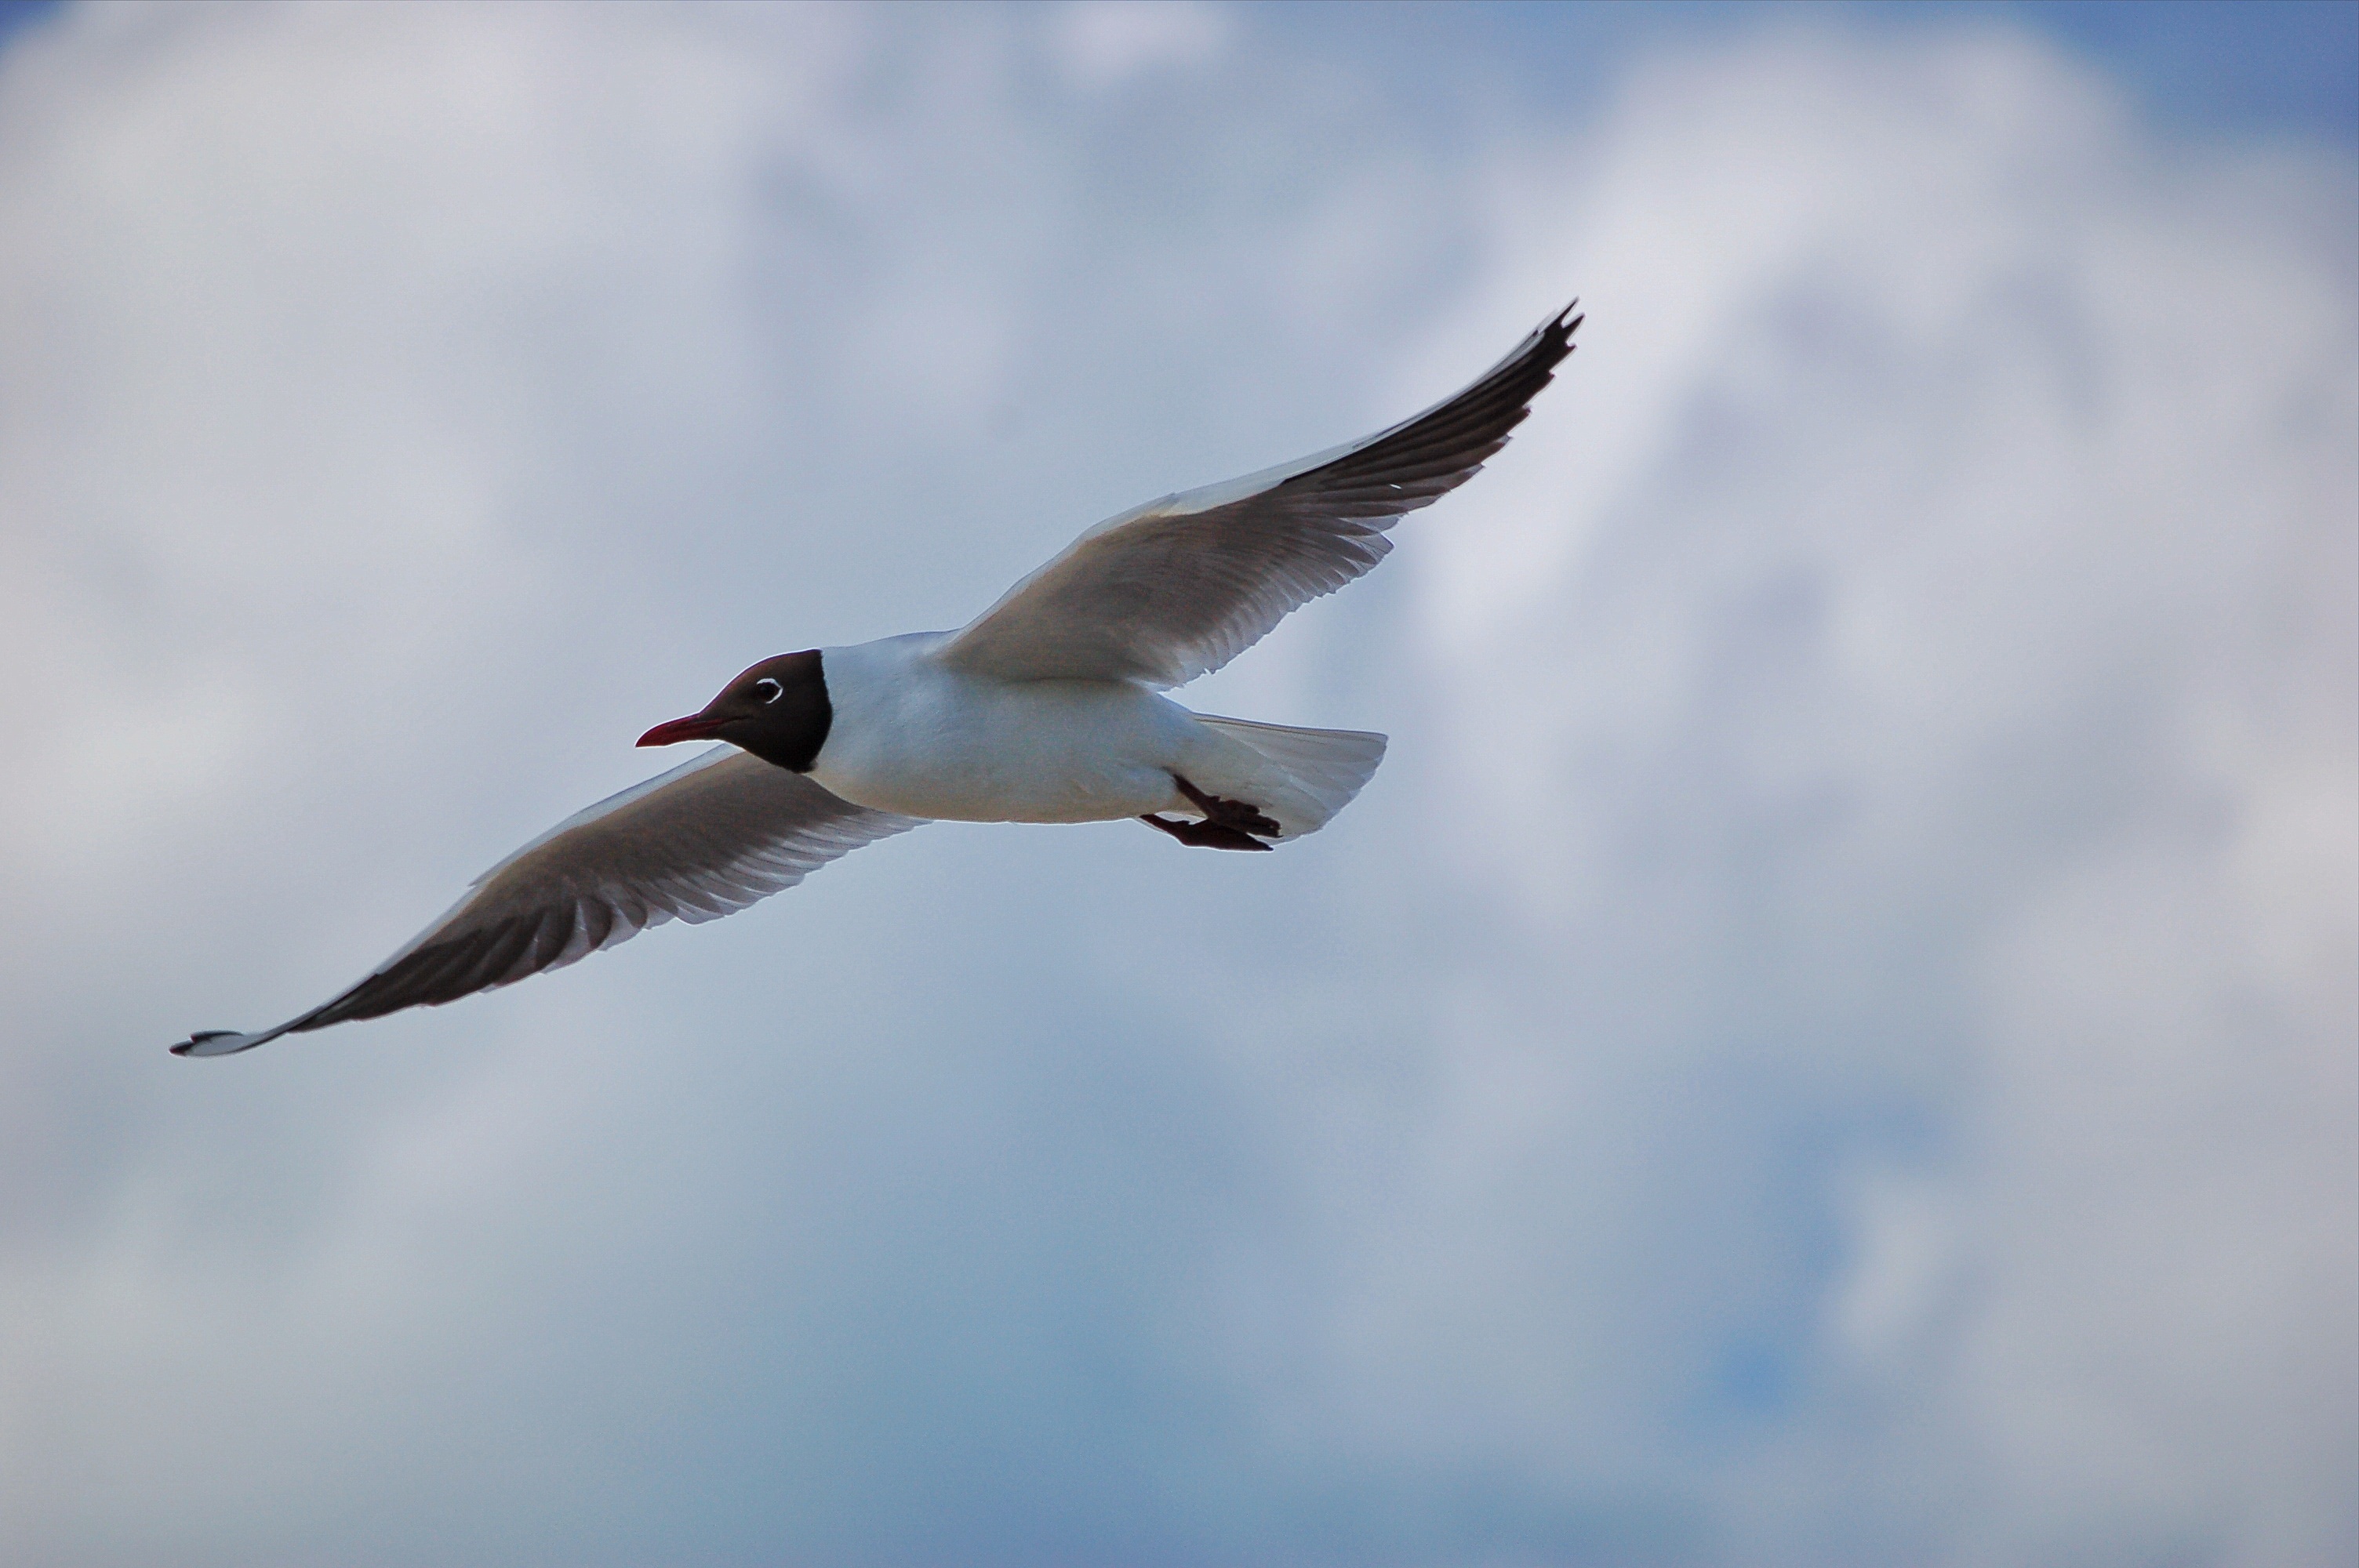
nature, bird, wing, seabird, flying, seagull, gull, beak, flight, goose, vertebrate, waterfowl, albatross, water bird, black headed gull, charadriiformes, ducks geese and swans